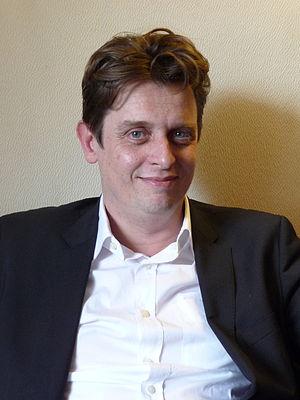
Henri Verdier
Henri Verdier, né le 24 novembre 1968 à Toulouse, est un entrepreneur et spécialiste du numérique français.